Medal of Honor: Frontline

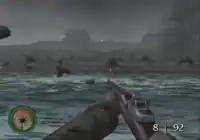
A screenshot of the gameplay

"Frontline" is a first-person shooter where players take control of the protagonist player character in a first-person perspective where they fight through levels set during the Second World War against the Wehrmacht using historical weaponry of the era, performing a series of military operations. Briefings take place at the start of each mission, which advance the plot and introduce new characters. Each mission is structured through a number of linear levels, each with differing locations, levels of action and styles of gameplay. Initially the player character begins on the frontlines during D-Day backed up by other computer AI-controlled soldiers with an emphasis on fast action-orientated gun-based gameplay. As the story progress however, the player character is sent on a variety of other missions including a number of covert and undercover operations in locations such as military bases, German-occupied towns and manors, submarines and countryside settings. The player character is tasked with objectives during levels that range from infiltration, espionage, rescue and recon. Because of the variety between missions and locations, gameplay changes pace. While many missions involve Allied assaults on German targets others include elements of stealth and exploration. For example, one selections of missions has the player detach from an allied raid to infiltrate a German U-boat in order to get to a secret facility while another has them rendezvous and sneak into a German headquarters in disguise to rescue an operative. Many missions are performed solo but also sometimes include an AI companion for backup. Health is determined by a health bar that can be replenished using a selection of "medikits" found throughout levels with varying degrees of effect.